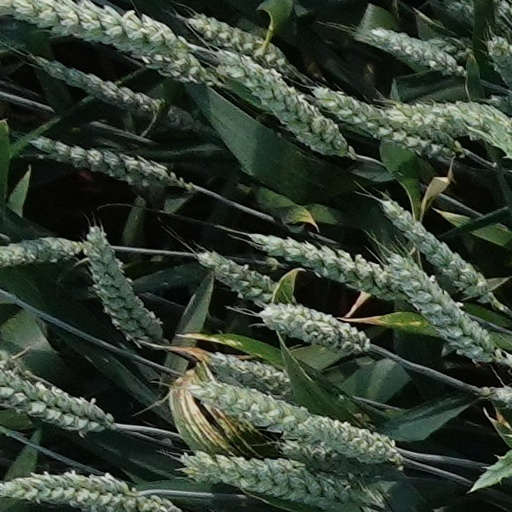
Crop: wheat